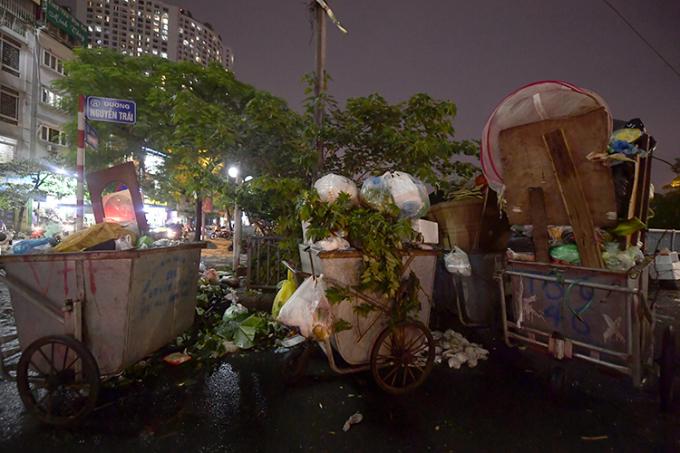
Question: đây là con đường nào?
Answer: đường nguyễn trãi